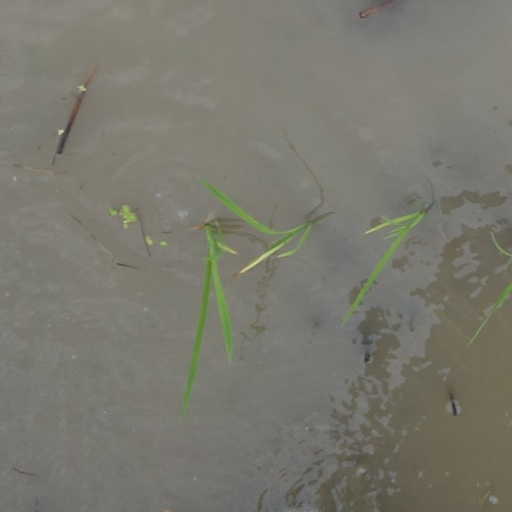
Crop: rice